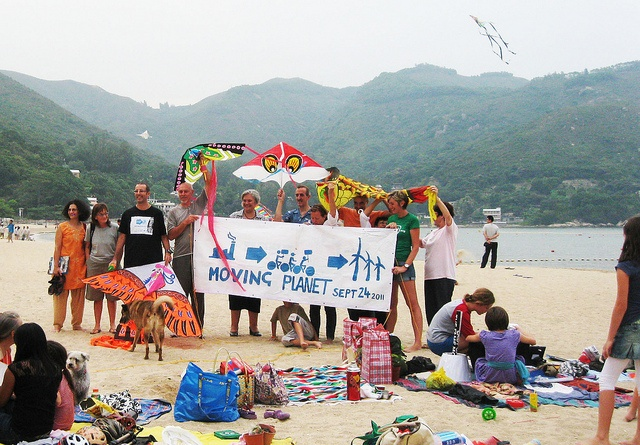
A group of people with kites are holding a sign on the beach.
A group of people sitting on top of a sandy beach.
People standing and sitting on the beach in with a banner saying moving planet.
various people standing or sitting on beach holding a sign and kites
Group of adults holding sign while standing on sandy beach